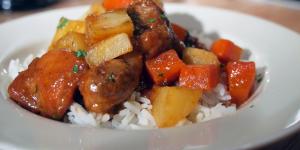
pollo guisado con papas y zanahorias